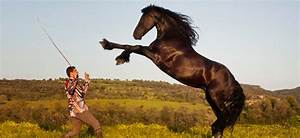
Label: horse